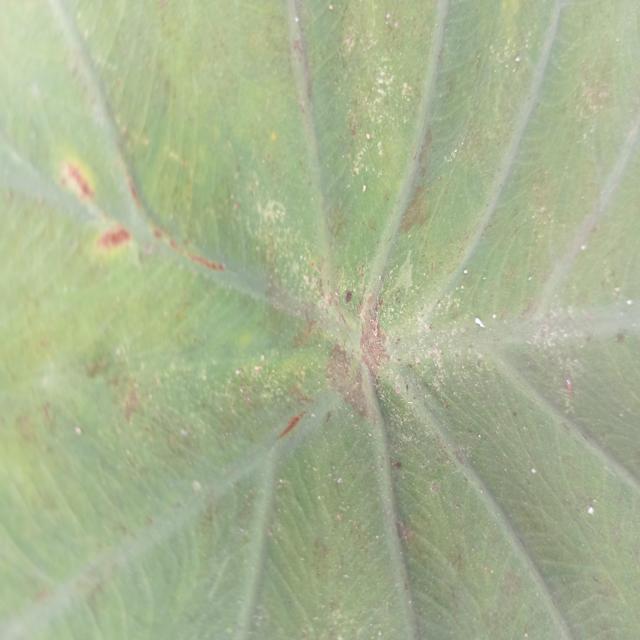
Label: Early_Blight